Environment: real
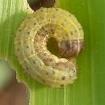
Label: fall_armyworm